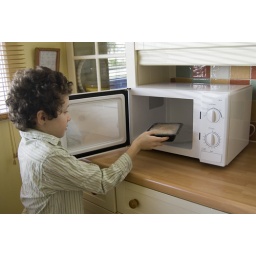
Young child putting frozen ready meal into microwave oven in kitchen, England